Answer in natural language. Is blue translucent garbage bag (marked A) to the right of gray lshaped countertop (marked B)? Choose between the following options: yes or no
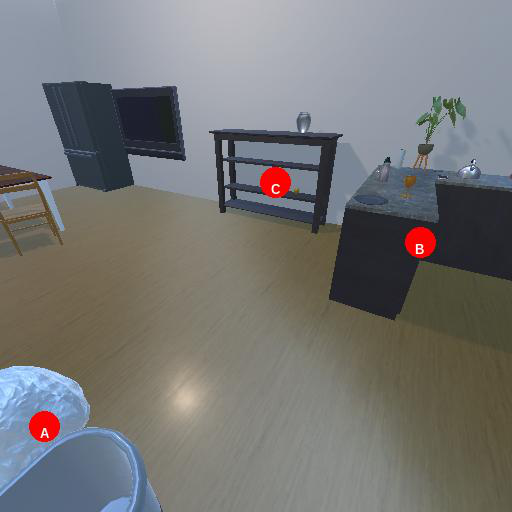
<answer>no</answer>